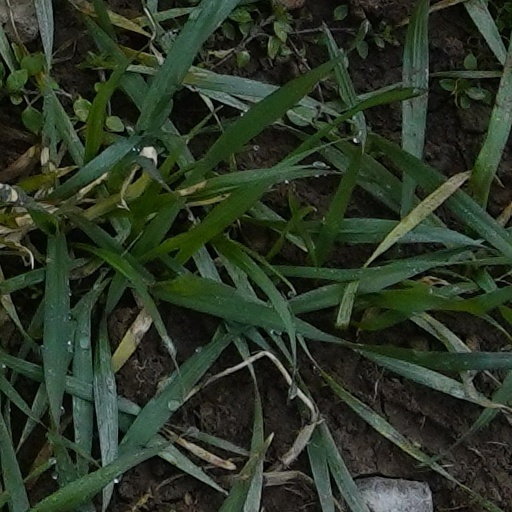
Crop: wheat